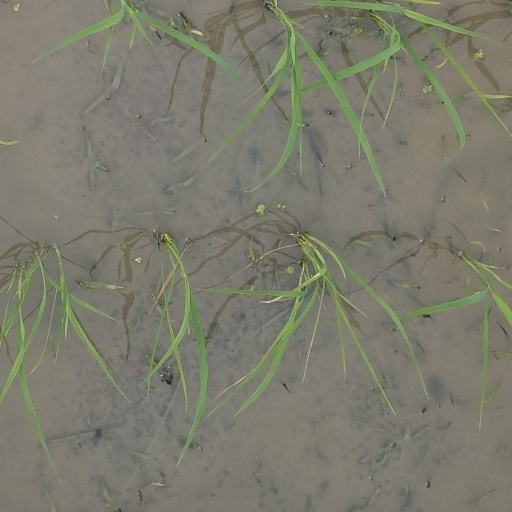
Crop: rice